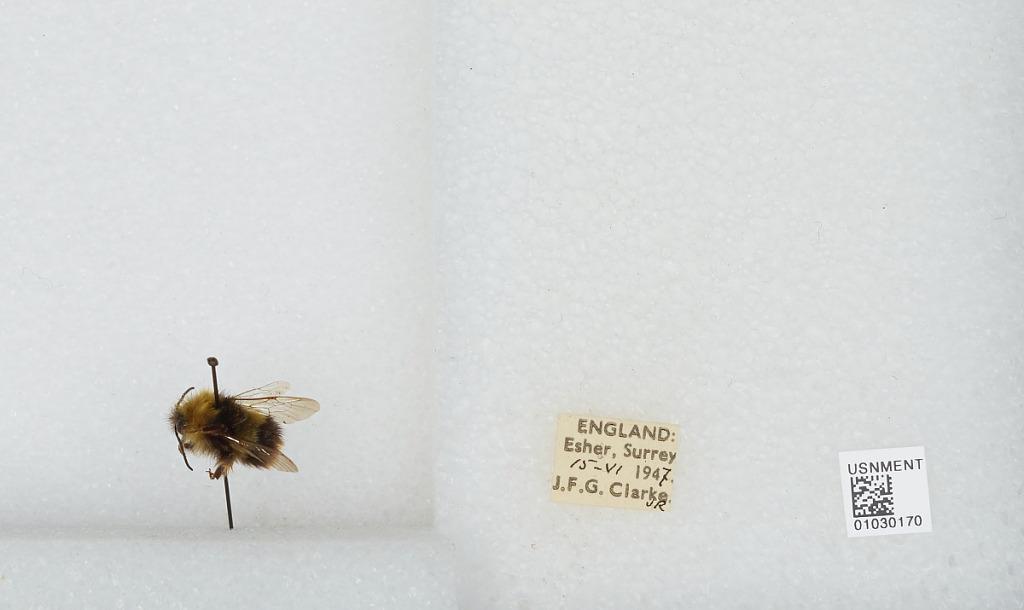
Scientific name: Bombus (Pyrobombus) pratorum (Linnaeus)
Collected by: J. Clarke
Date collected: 1947-6-15
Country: United Kingdom
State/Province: England
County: Surrey
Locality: Esher
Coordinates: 51.3691, -0.365